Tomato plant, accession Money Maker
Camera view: horizontal (90 deg, fisheye); turntable rotation: 240 degrees
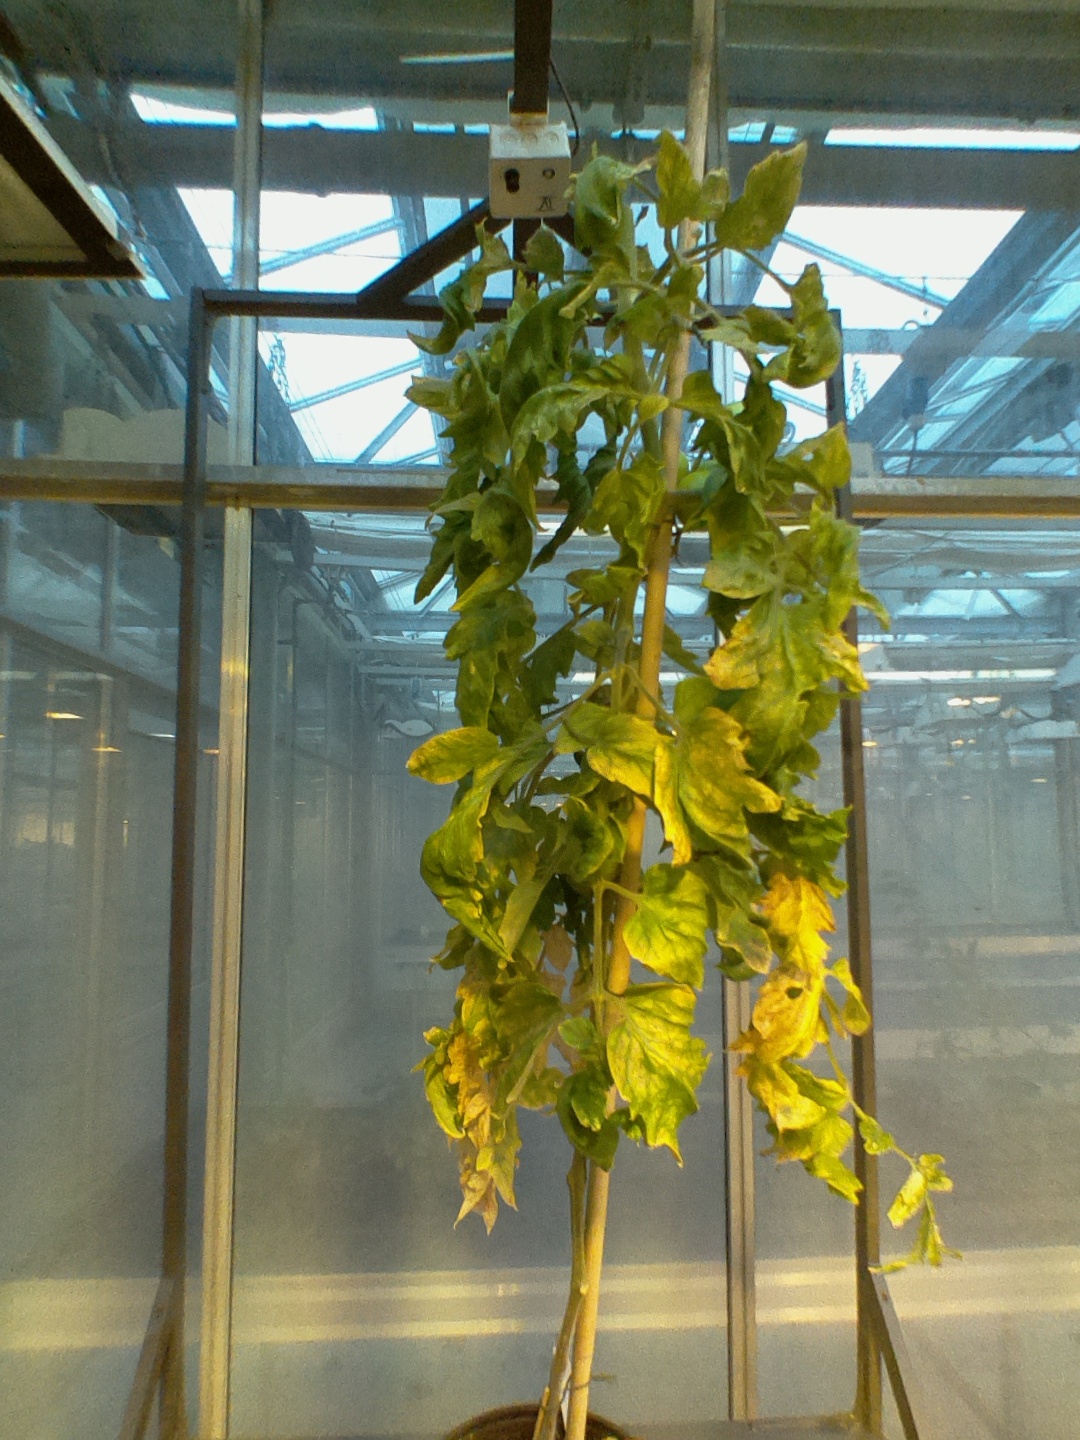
BBCH growth stage 79: 90% -100% of final fruit size